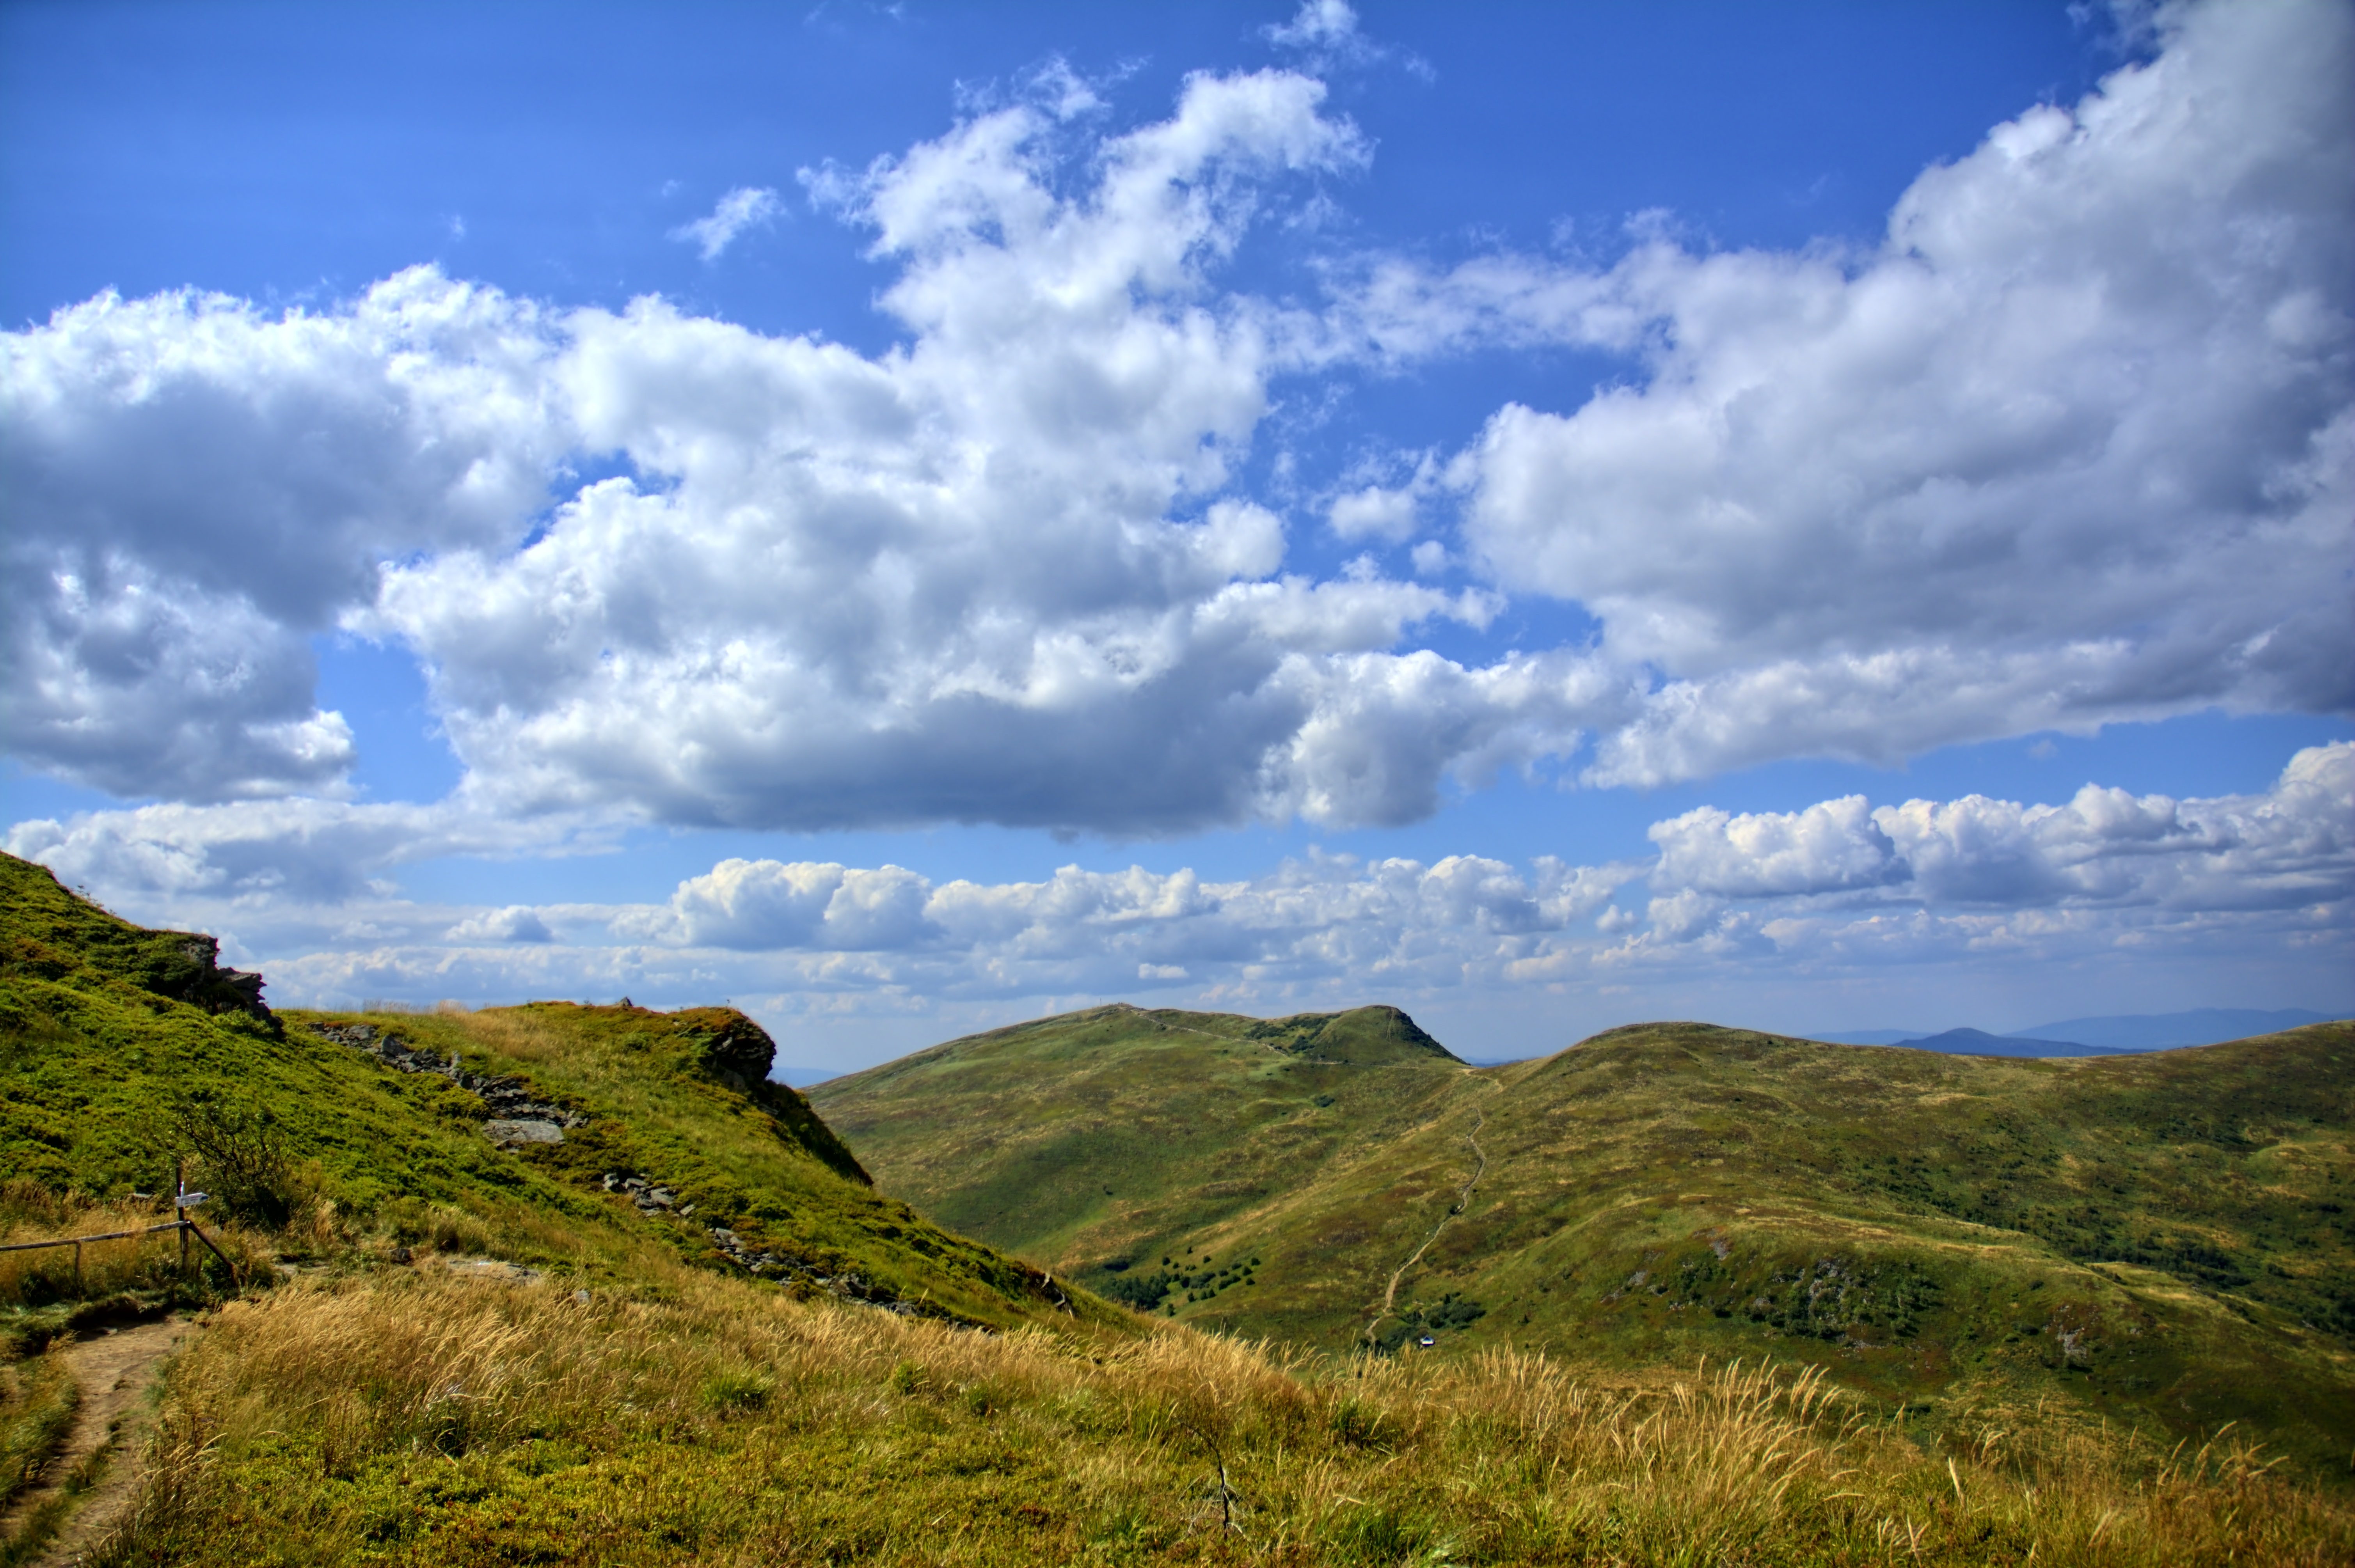
landscape, tree, nature, grass, horizon, wilderness, mountain, cloud, sky, trail, meadow, prairie, hill, view, mountain range, summer, highland, ridge, plain, clouds, colors, holidays, mountains, grassland, plateau, beauty, fell, loch, ecosystem, rural area, bieszczady, meteorological phenomenon, the hills, geographical feature, mountainous landforms